Dagmar Olrik

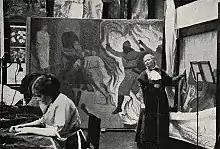
Dagmar Olrik with an assistant in Copenhagen City Hall (circa 1902)

Dagmar Olrik (1860–1932) was a Danish painter and tapestry artist. She is remembered for her weaving and tapestry work, in particular for decorating a room in Copenhagen's City Hall with tapestries based on cartoons of Nordic mythology created by Lorenz Frølich. For 18 years, she headed a group of tapestry artists in the City Hall's weaving room where the work was completed. She also restored tapestries for several Danish museums and stately homes.